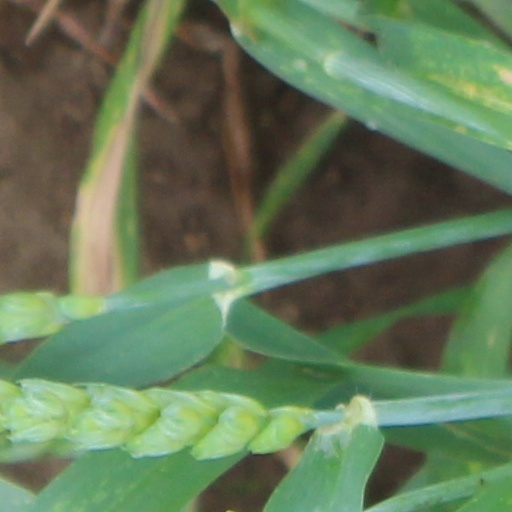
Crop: wheat